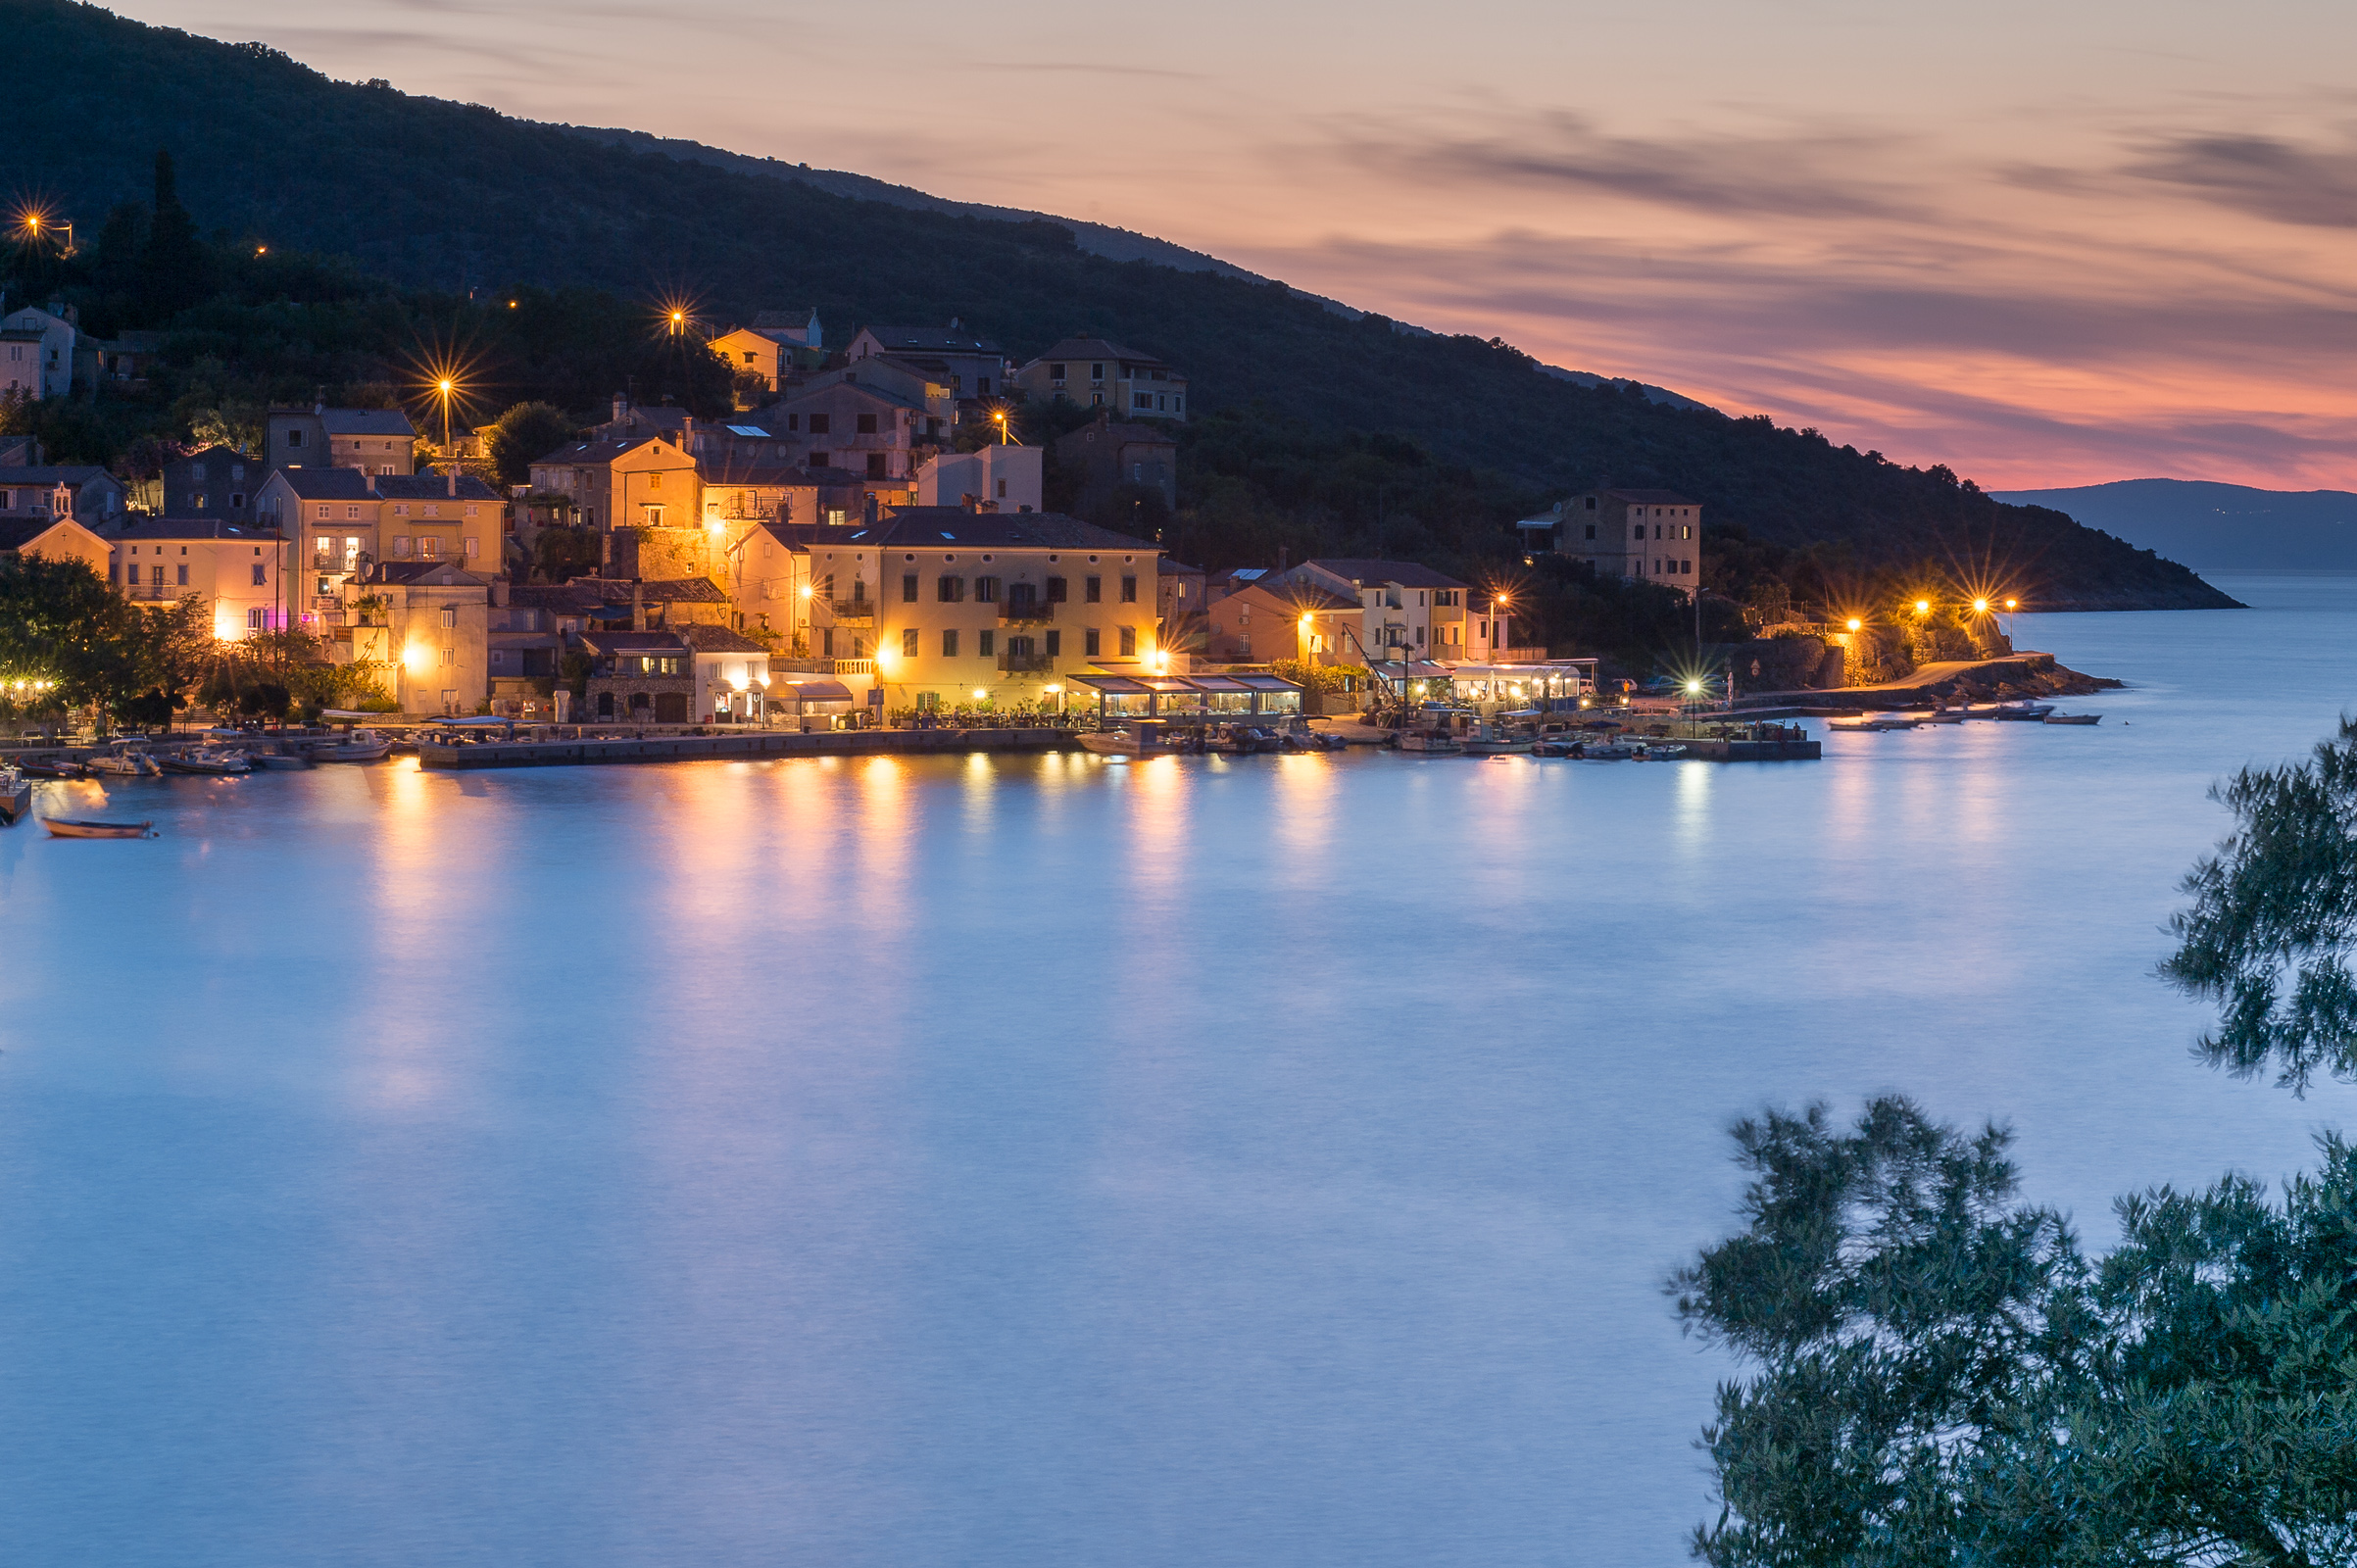
landscape, sea, coast, sunset, night, lake, dawn, river, cityscape, dusk, evening, twilight, reflection, seascape, bay, croatia, bluehour, nikond4, alessandrocaproni, valun, hvratska